Huguenot High School

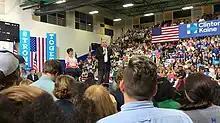
Democratic VP nominee Tim Kaine addresses a crowd at Huguenot High School during the 2016 presidential campaign, with wife Anne Holton.

The city school system started operating Huguenot High School in the summer of 1970. At almost the same time as the annexed area was added to the city, Richmond Public Schools began a court-ordered desegregation busing program in the fall of 1971. With its property actually adjoining the border with Chesterfield County in the Bon Air area, some of the students assigned to Huguenot High School had very long school bus rides from the East End of the city. Other students who lived close to Huguenot were assigned as far away as the former John F. Kennedy High School, located past the opposite side of Richmond's city limits in the edge of Henrico County. The river's location running lengthwise through the center of the city and the limited number of bridges in 1971 added to the transportation riding times and mileage. Within a year, white flight became evident in residential housing patterns, especially in the annexed area, where the busing program was cited as a major objection by those leaving the city. Some minority families also objected to the transportation hardships, as well as loss of traditional family participation at neighborhood schools, notably including Richmond high schools named for Maggie L. Walker, Samuel C. Armstrong, and John Marshall which had been attended by generations of some families.